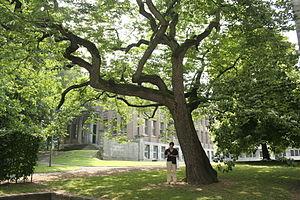
Plaqueminier faux lotier, Plaqueminier du Japon ou Plaqueminier du Levant (Diospyros lotus) Circonférence mesurée à 1m50 du sol: 258 cm - (2007) Hauteur: 13m (1999) Particularité